La Source, Orléans

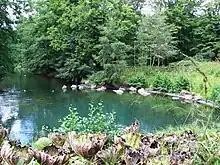
The source of the Loiret (Floral Park of La Source).

In 1959, the city of Orléans purchased land from the municipality of Saint-Cyr-en-Val to build the La Source neighborhood. The Minister of Reconstruction and Urbanism, Pierre Sudreau, announced the creation of a campus at the La Source site, described by the press of the time as a future "Oxford-on-Loire."